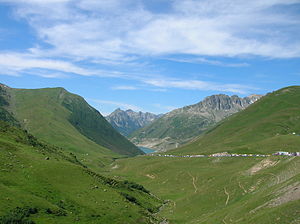
Col de la Croix-de-Fer
Col de la Croix-de-Fer er et bjergpas i Frankrig. Col de la Croix-de-Fer er en del af Dauphiné-Alperne. Det ligger i departementet Savoie og krydses af landevejen D926. Det forbinder Maurienne-dalen med Romanche-dalen. Romanche-dalen ligger i Isère-departementet. Bjergpassets højeste punkt ligger i Savoie-departementet.